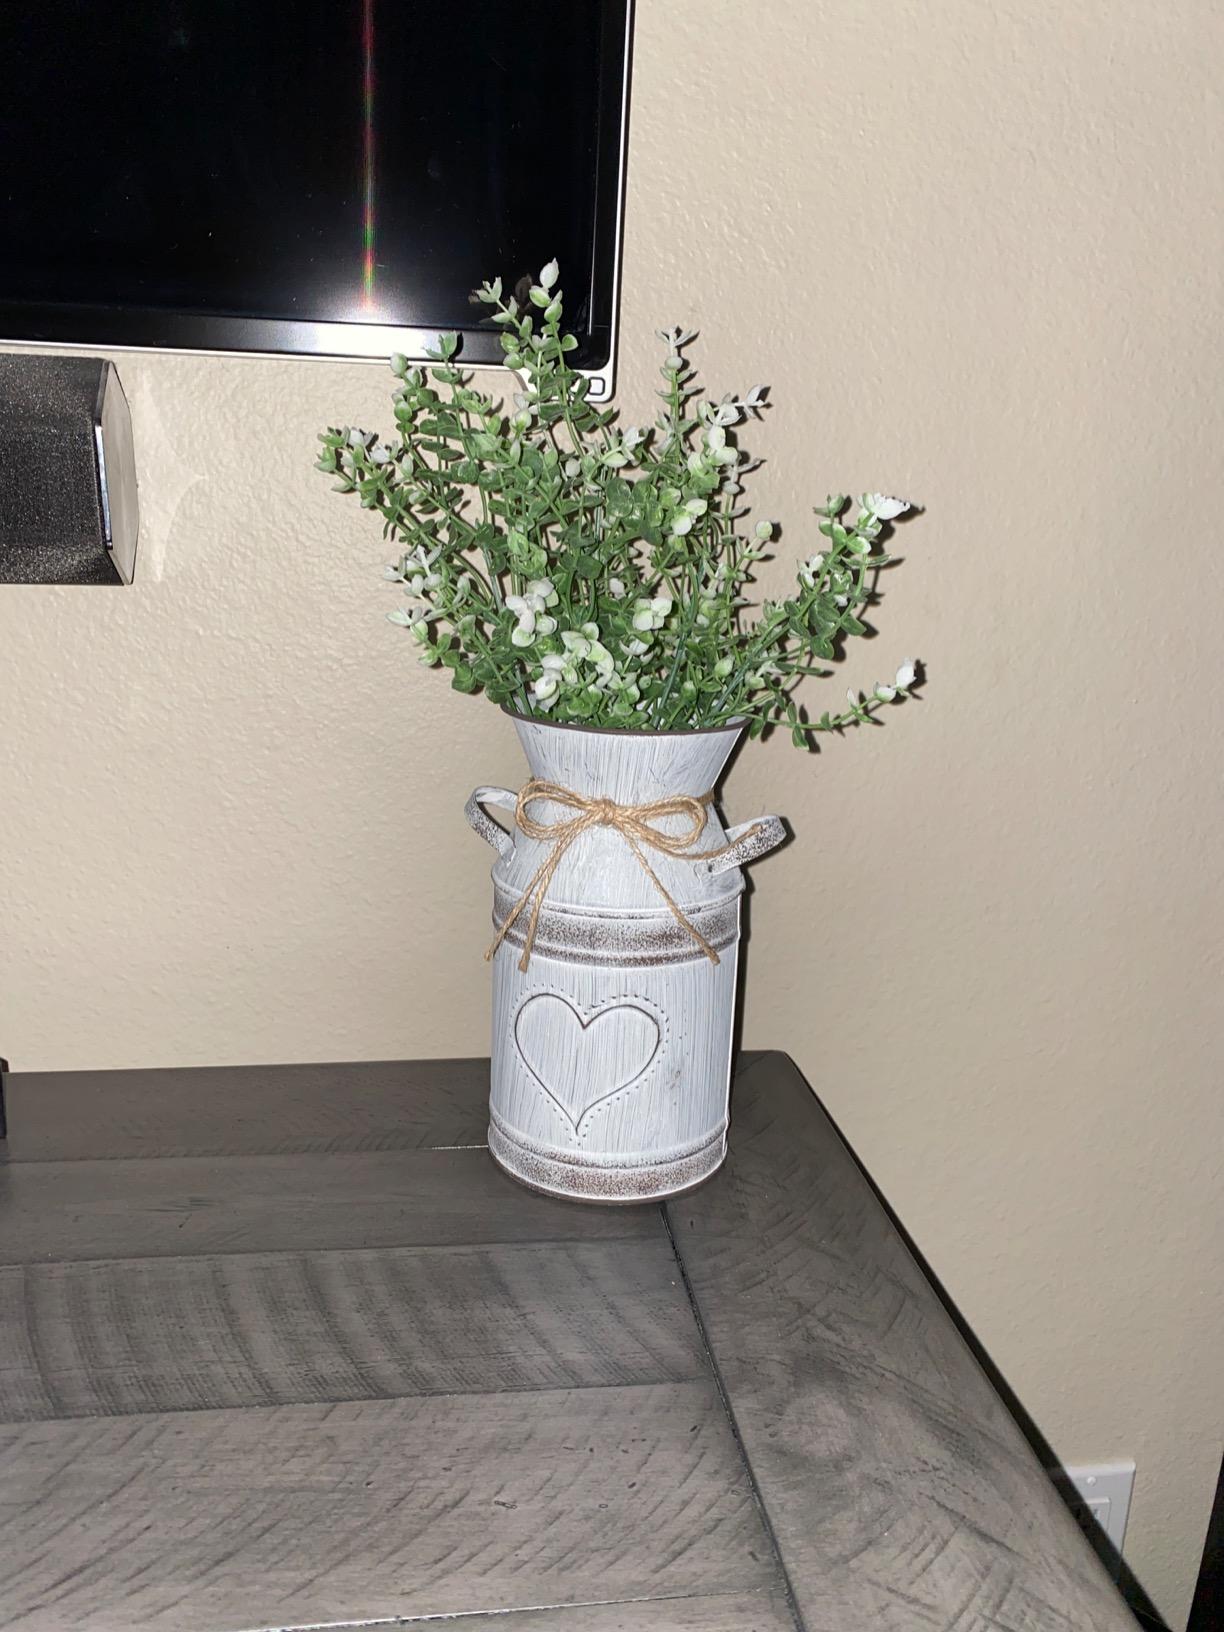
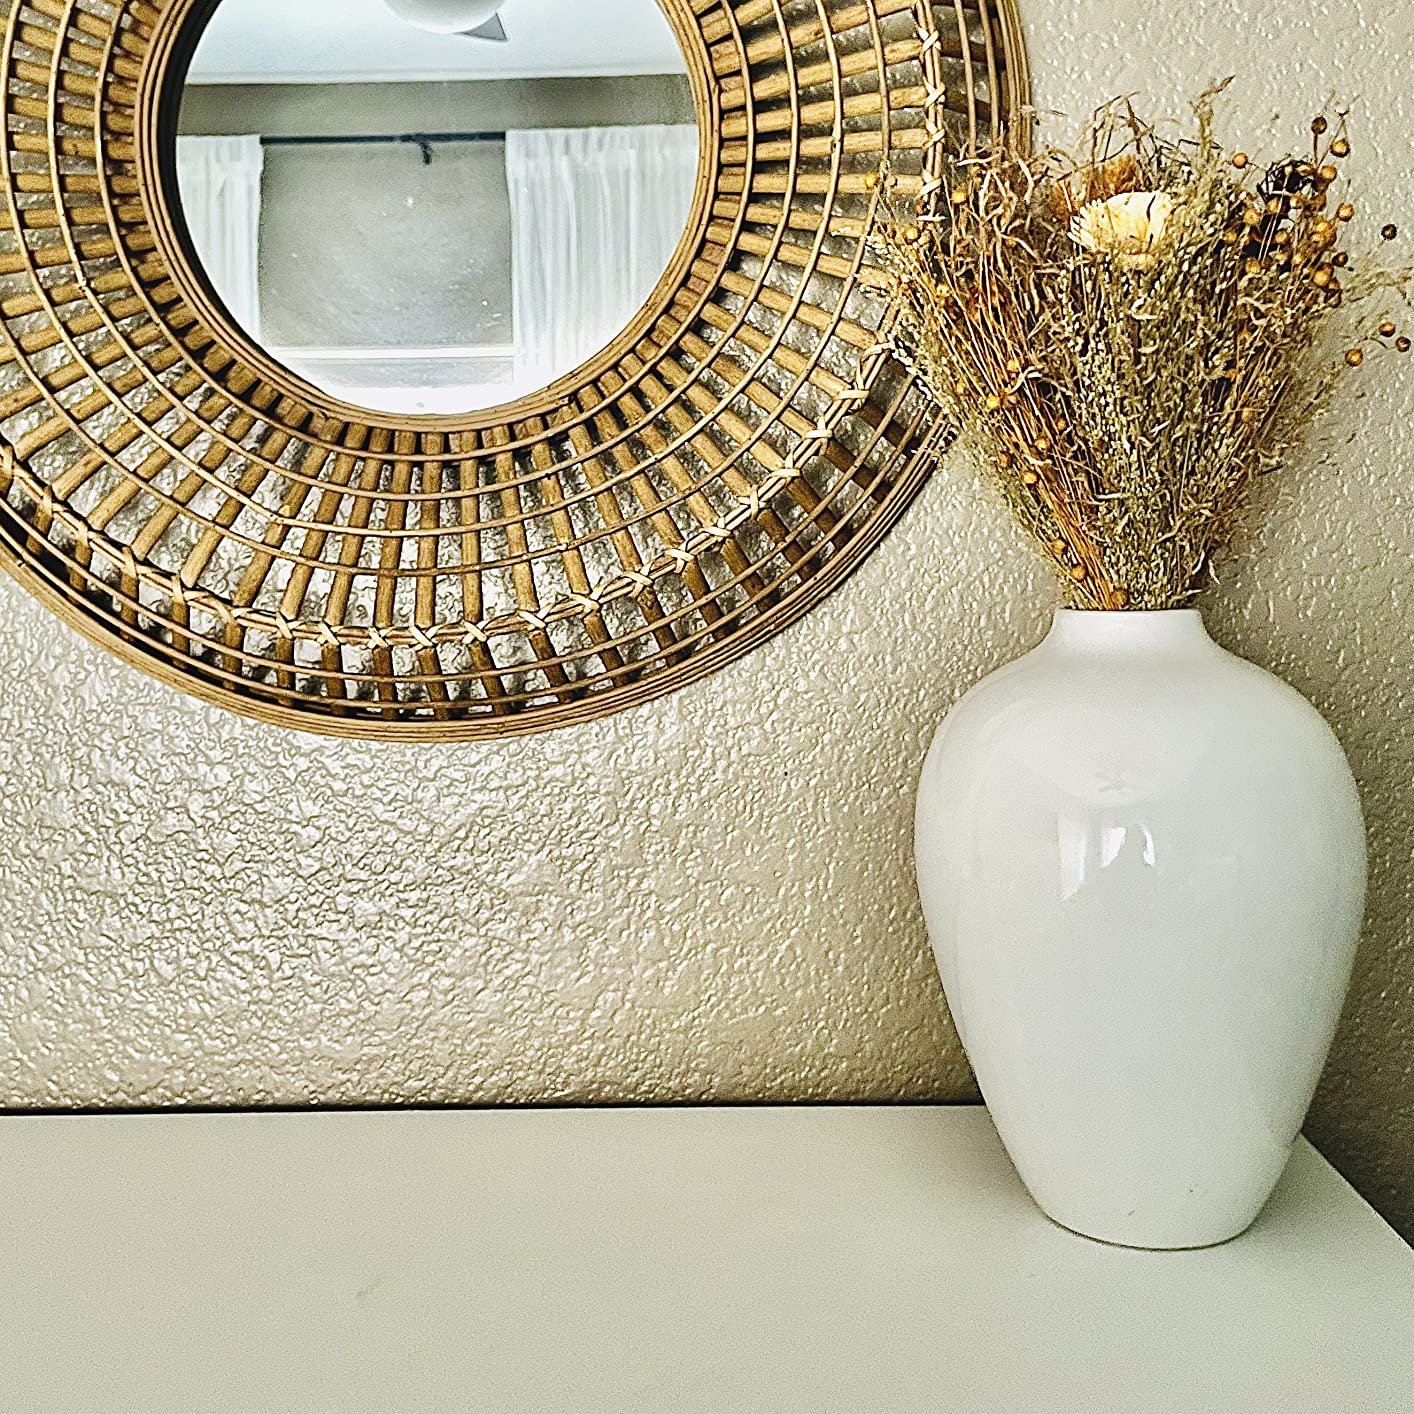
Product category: vase
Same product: no